9th Medium Regiment, Royal Artillery

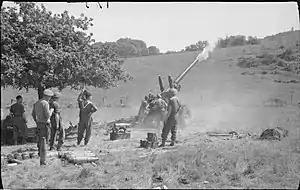
A 5.5-inch gun firing in Normandy, 1944.

On 1 December 1942 8th Buffs officially became 9th Medium Regiment, Royal Artillery with Regimental Headquarters (RHQ) and 81 and 82 Medium Batteries, each battery consisting of eight guns divided into two troops. At the time the RA's medium regiments were re-equipping with new 5.5-inch guns. The cadre of experienced gunners for the regiment was supplied by 53rd (London) Medium Rgt.